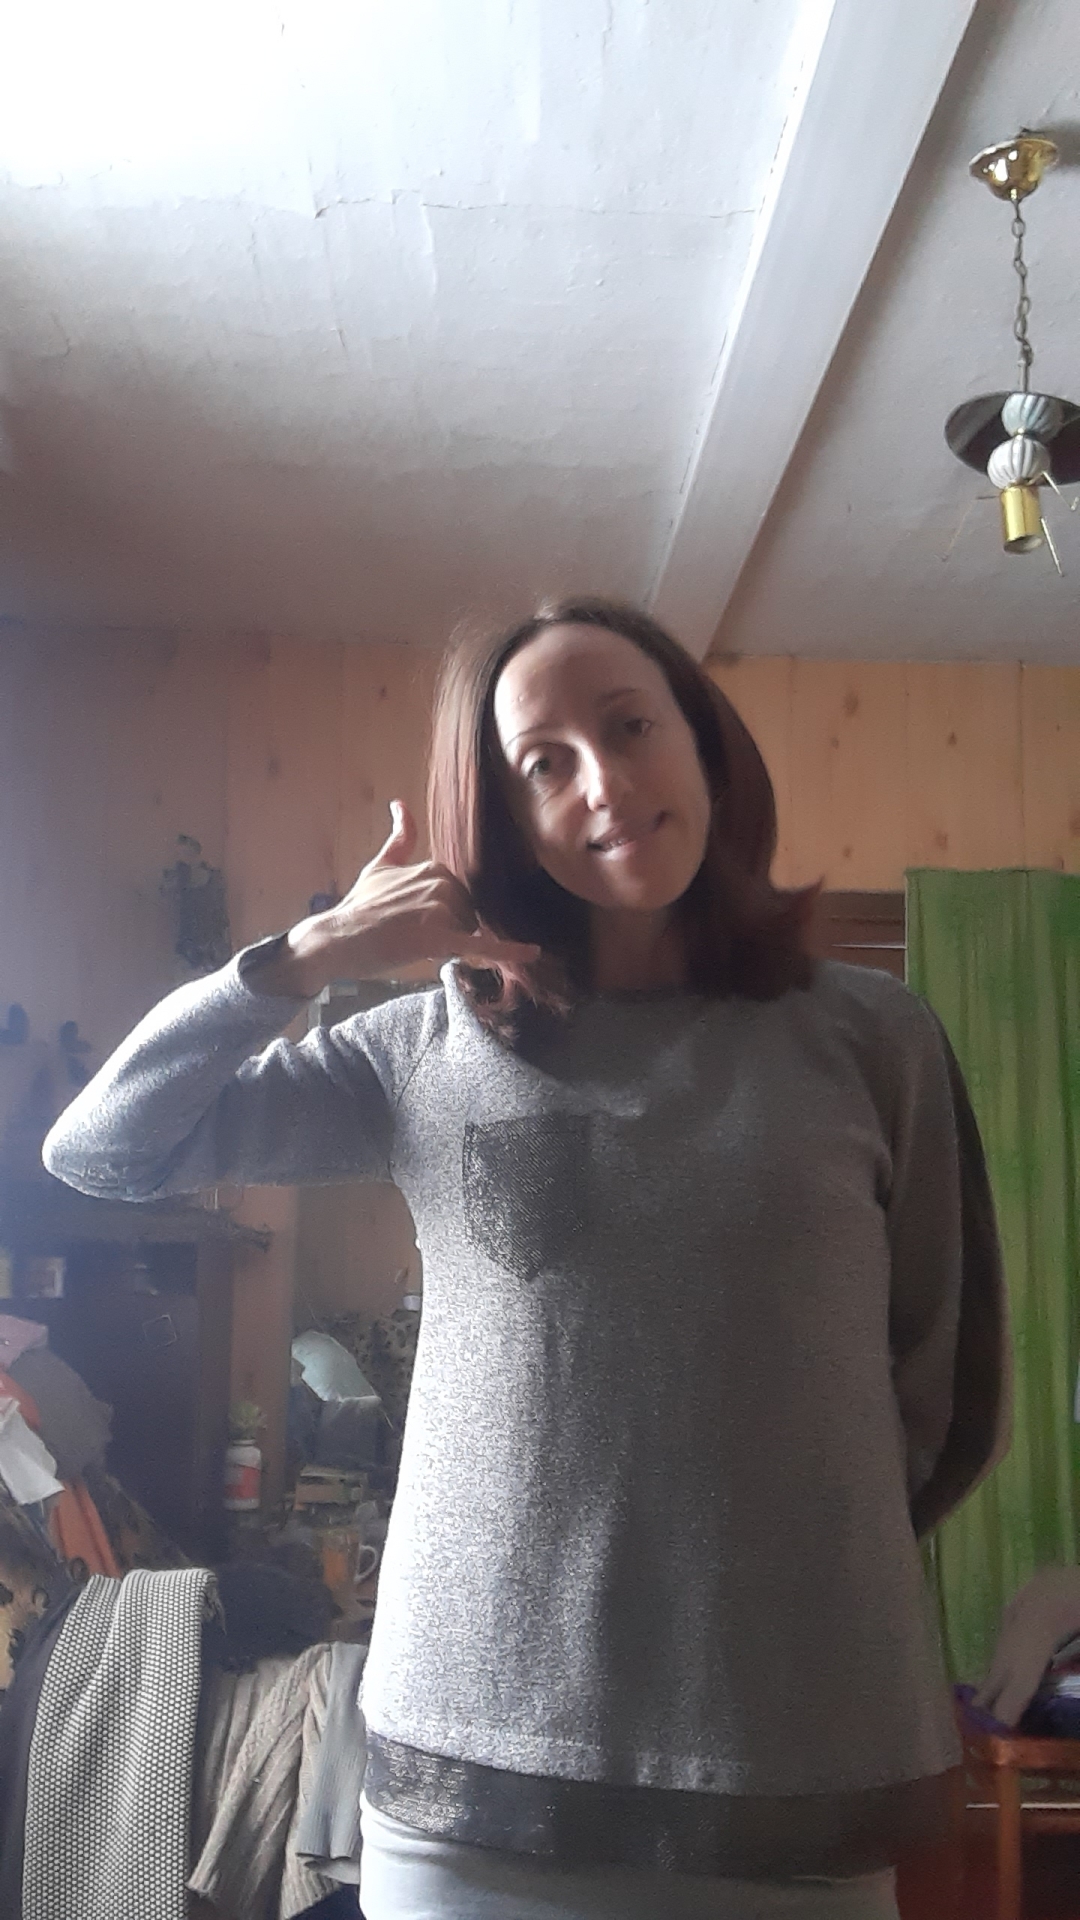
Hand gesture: call